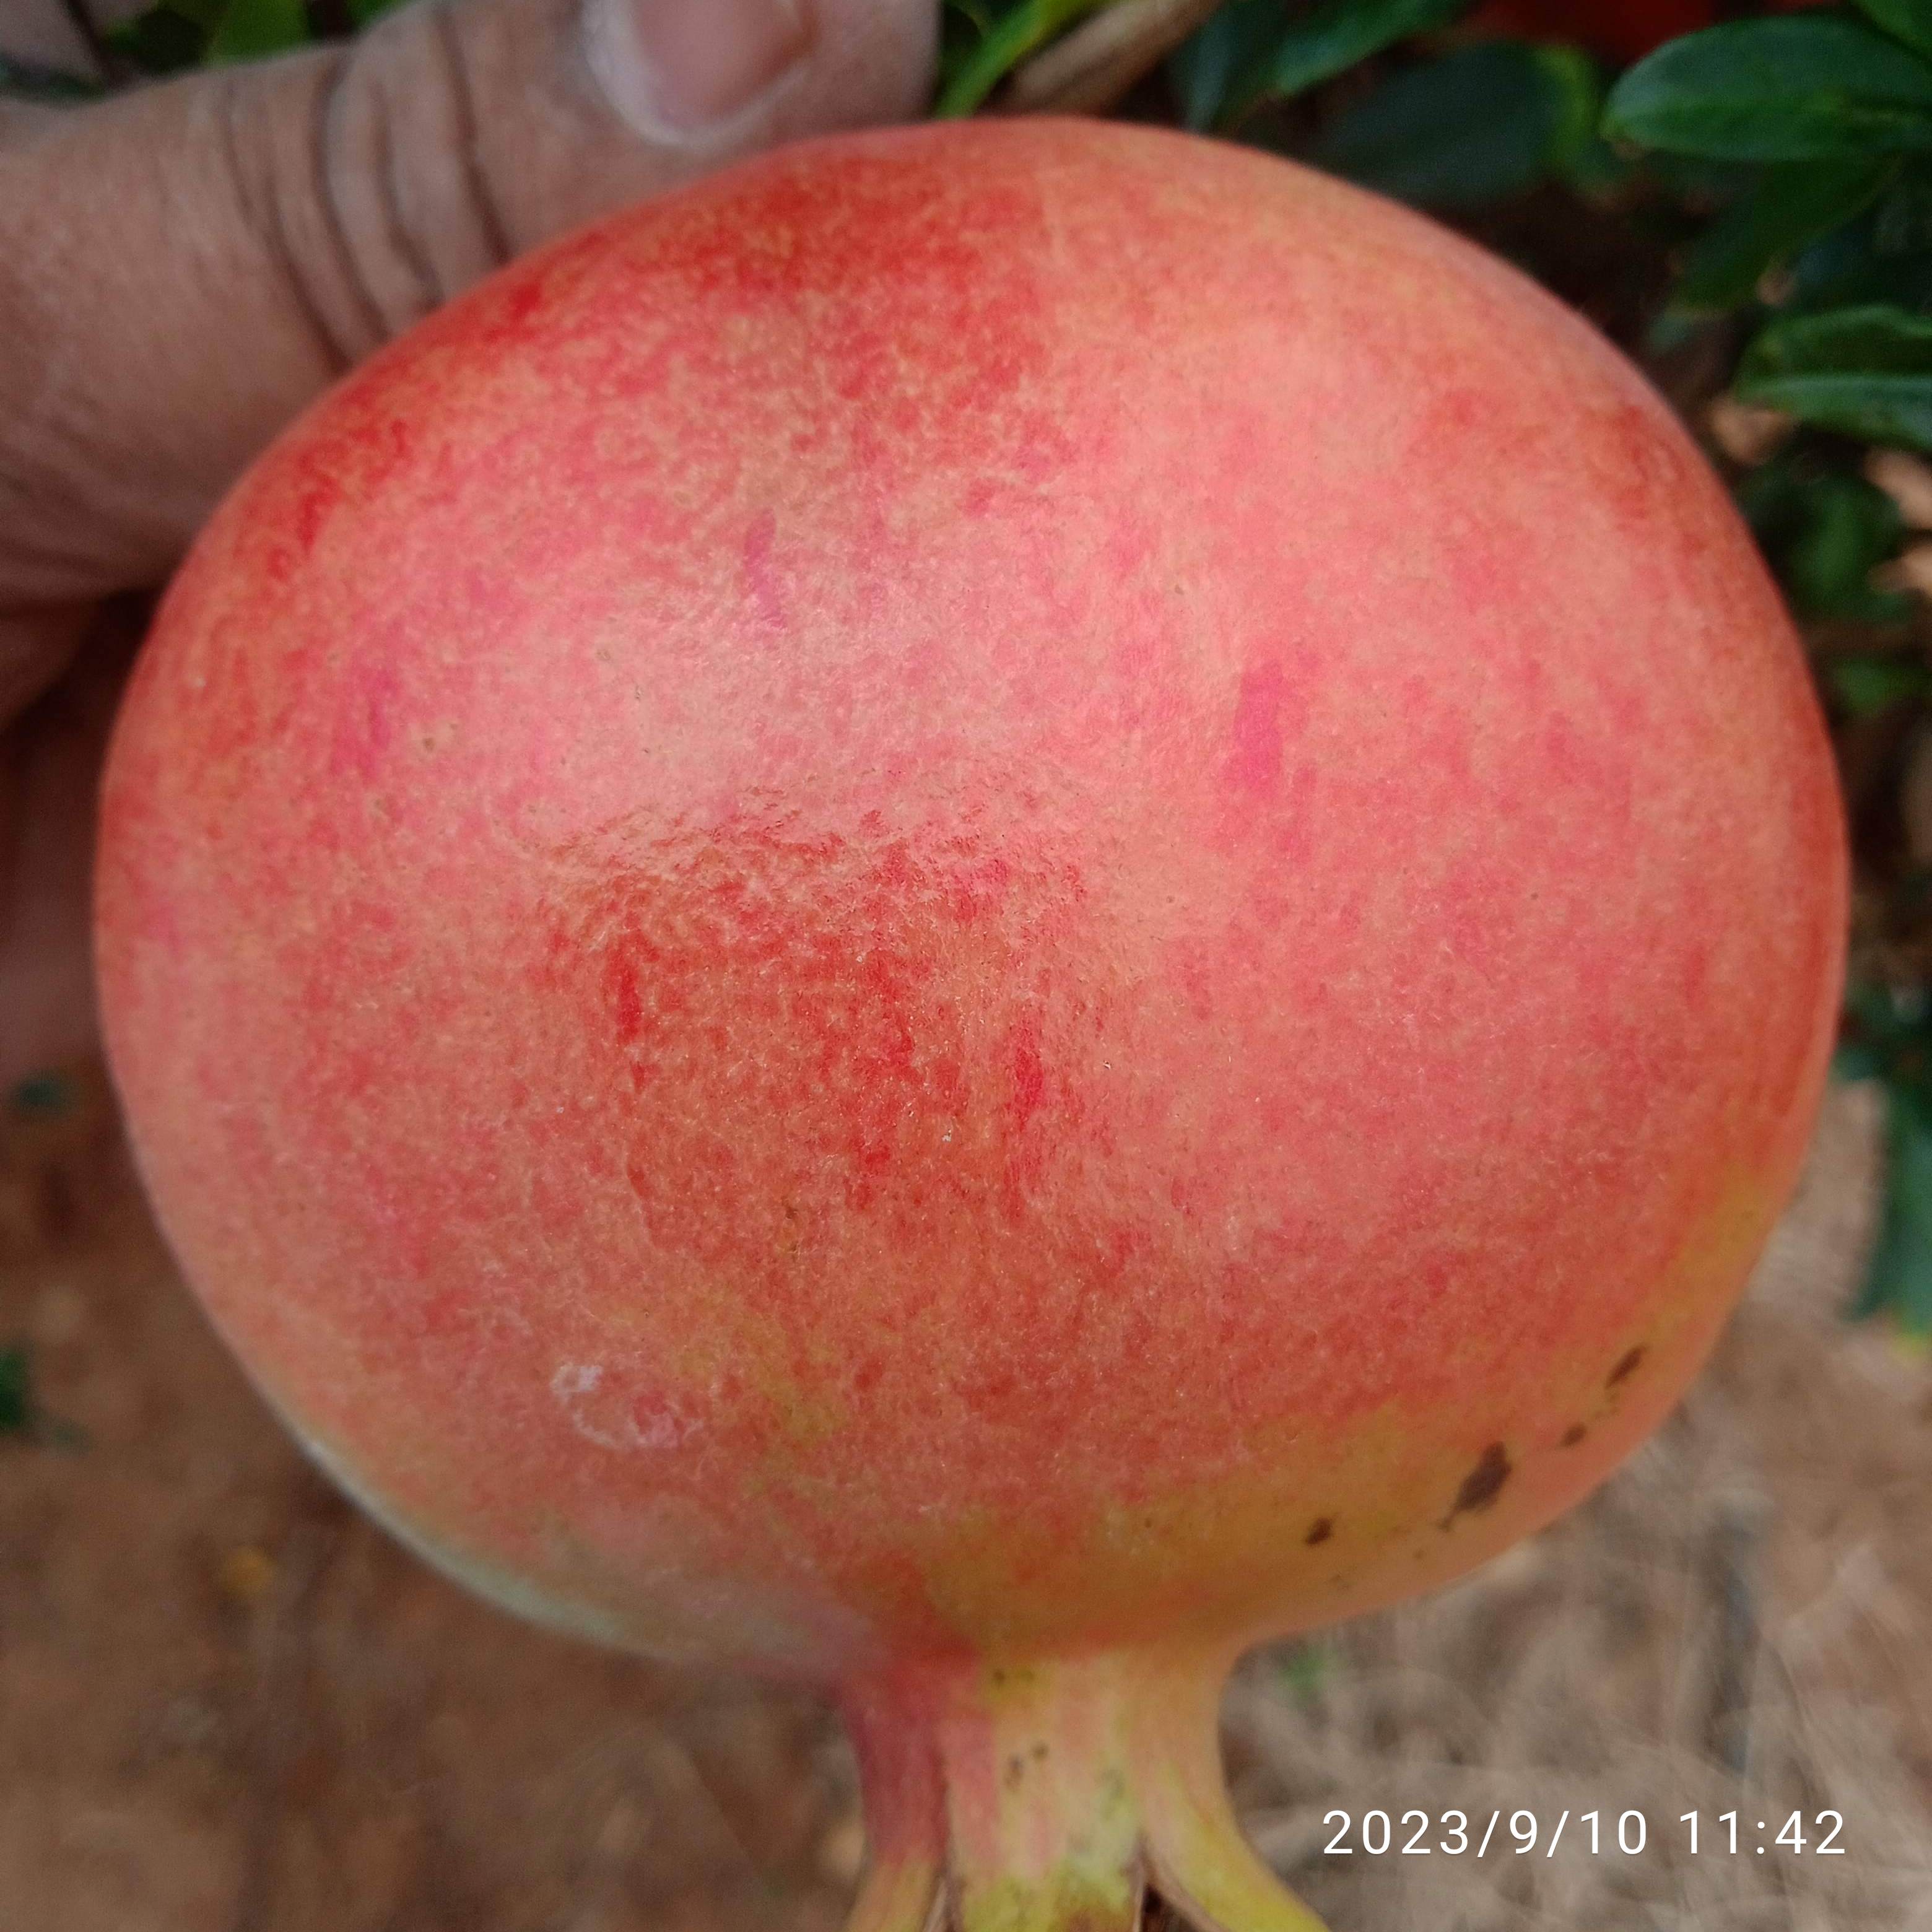
Label: Healthy